Cornelis Ketel

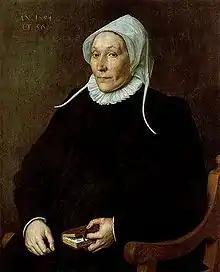
Woman Aged 56 in 1594

Ketel was born in Gouda on 18 March 1548 as an illegitimate child of Elisabeth Jacobsdr. Ketel and the art collector Govert Jans van Proyen. The famous Gouda glass painter Dirck Crabeth encouraged him to start painting as a student of his uncle, Cornelis Jacobsz. At the age of 18, he became a student of the Delft painter Anthonie Blocklandt. He later traveled to Paris where he lived with Jean de la Hame, glass-painter to King Charles IX. From Paris, he went to Fontainebleau, where he was working in 1566, in the final years of the School of Fontainebleau, a sojourn which was no doubt decisive in forming his taste for Mannerist allegory. He was forced to leave France in 1567 when all citizens of the Habsburg Netherlands were expelled.